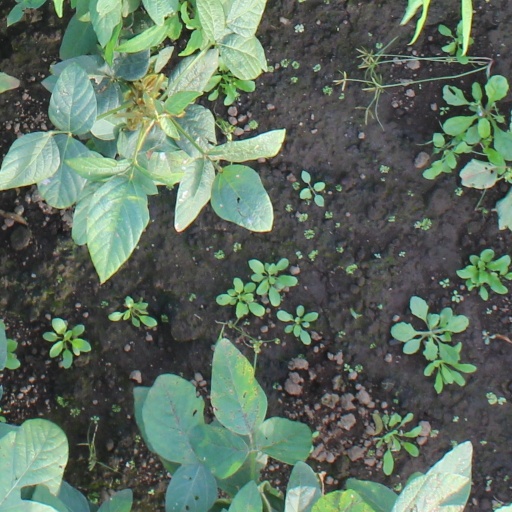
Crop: soybean